Physics of whistles

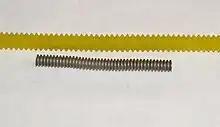
Corrugated pipe whistle

This whistle has dozens of popular names. Corrugated tubes or pipes are often used in various applications because they are easier to bend than traditional pipe. Steady flow through a corrugated pipe at low Reynolds numbers results in a fluctuating volumetric flow rate that generates a monopoly-like sound field at the pipe exit. Examples of such pipes are shown in figure on the right.